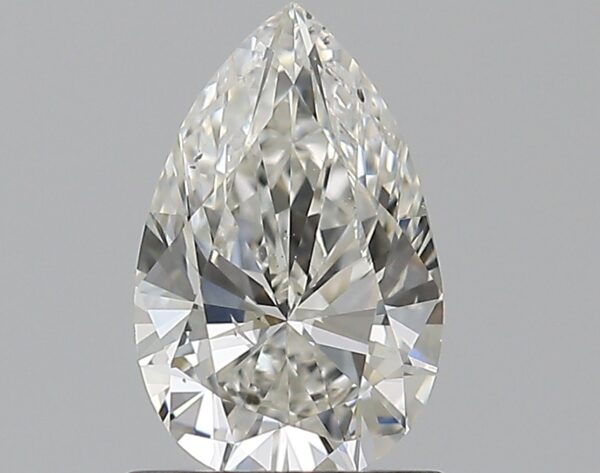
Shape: pear
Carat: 0.9
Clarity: VS2
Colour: J
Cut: EX
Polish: EX
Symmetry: VG
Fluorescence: M
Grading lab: GIA
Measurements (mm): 8.32 x 5.28 x 3.32